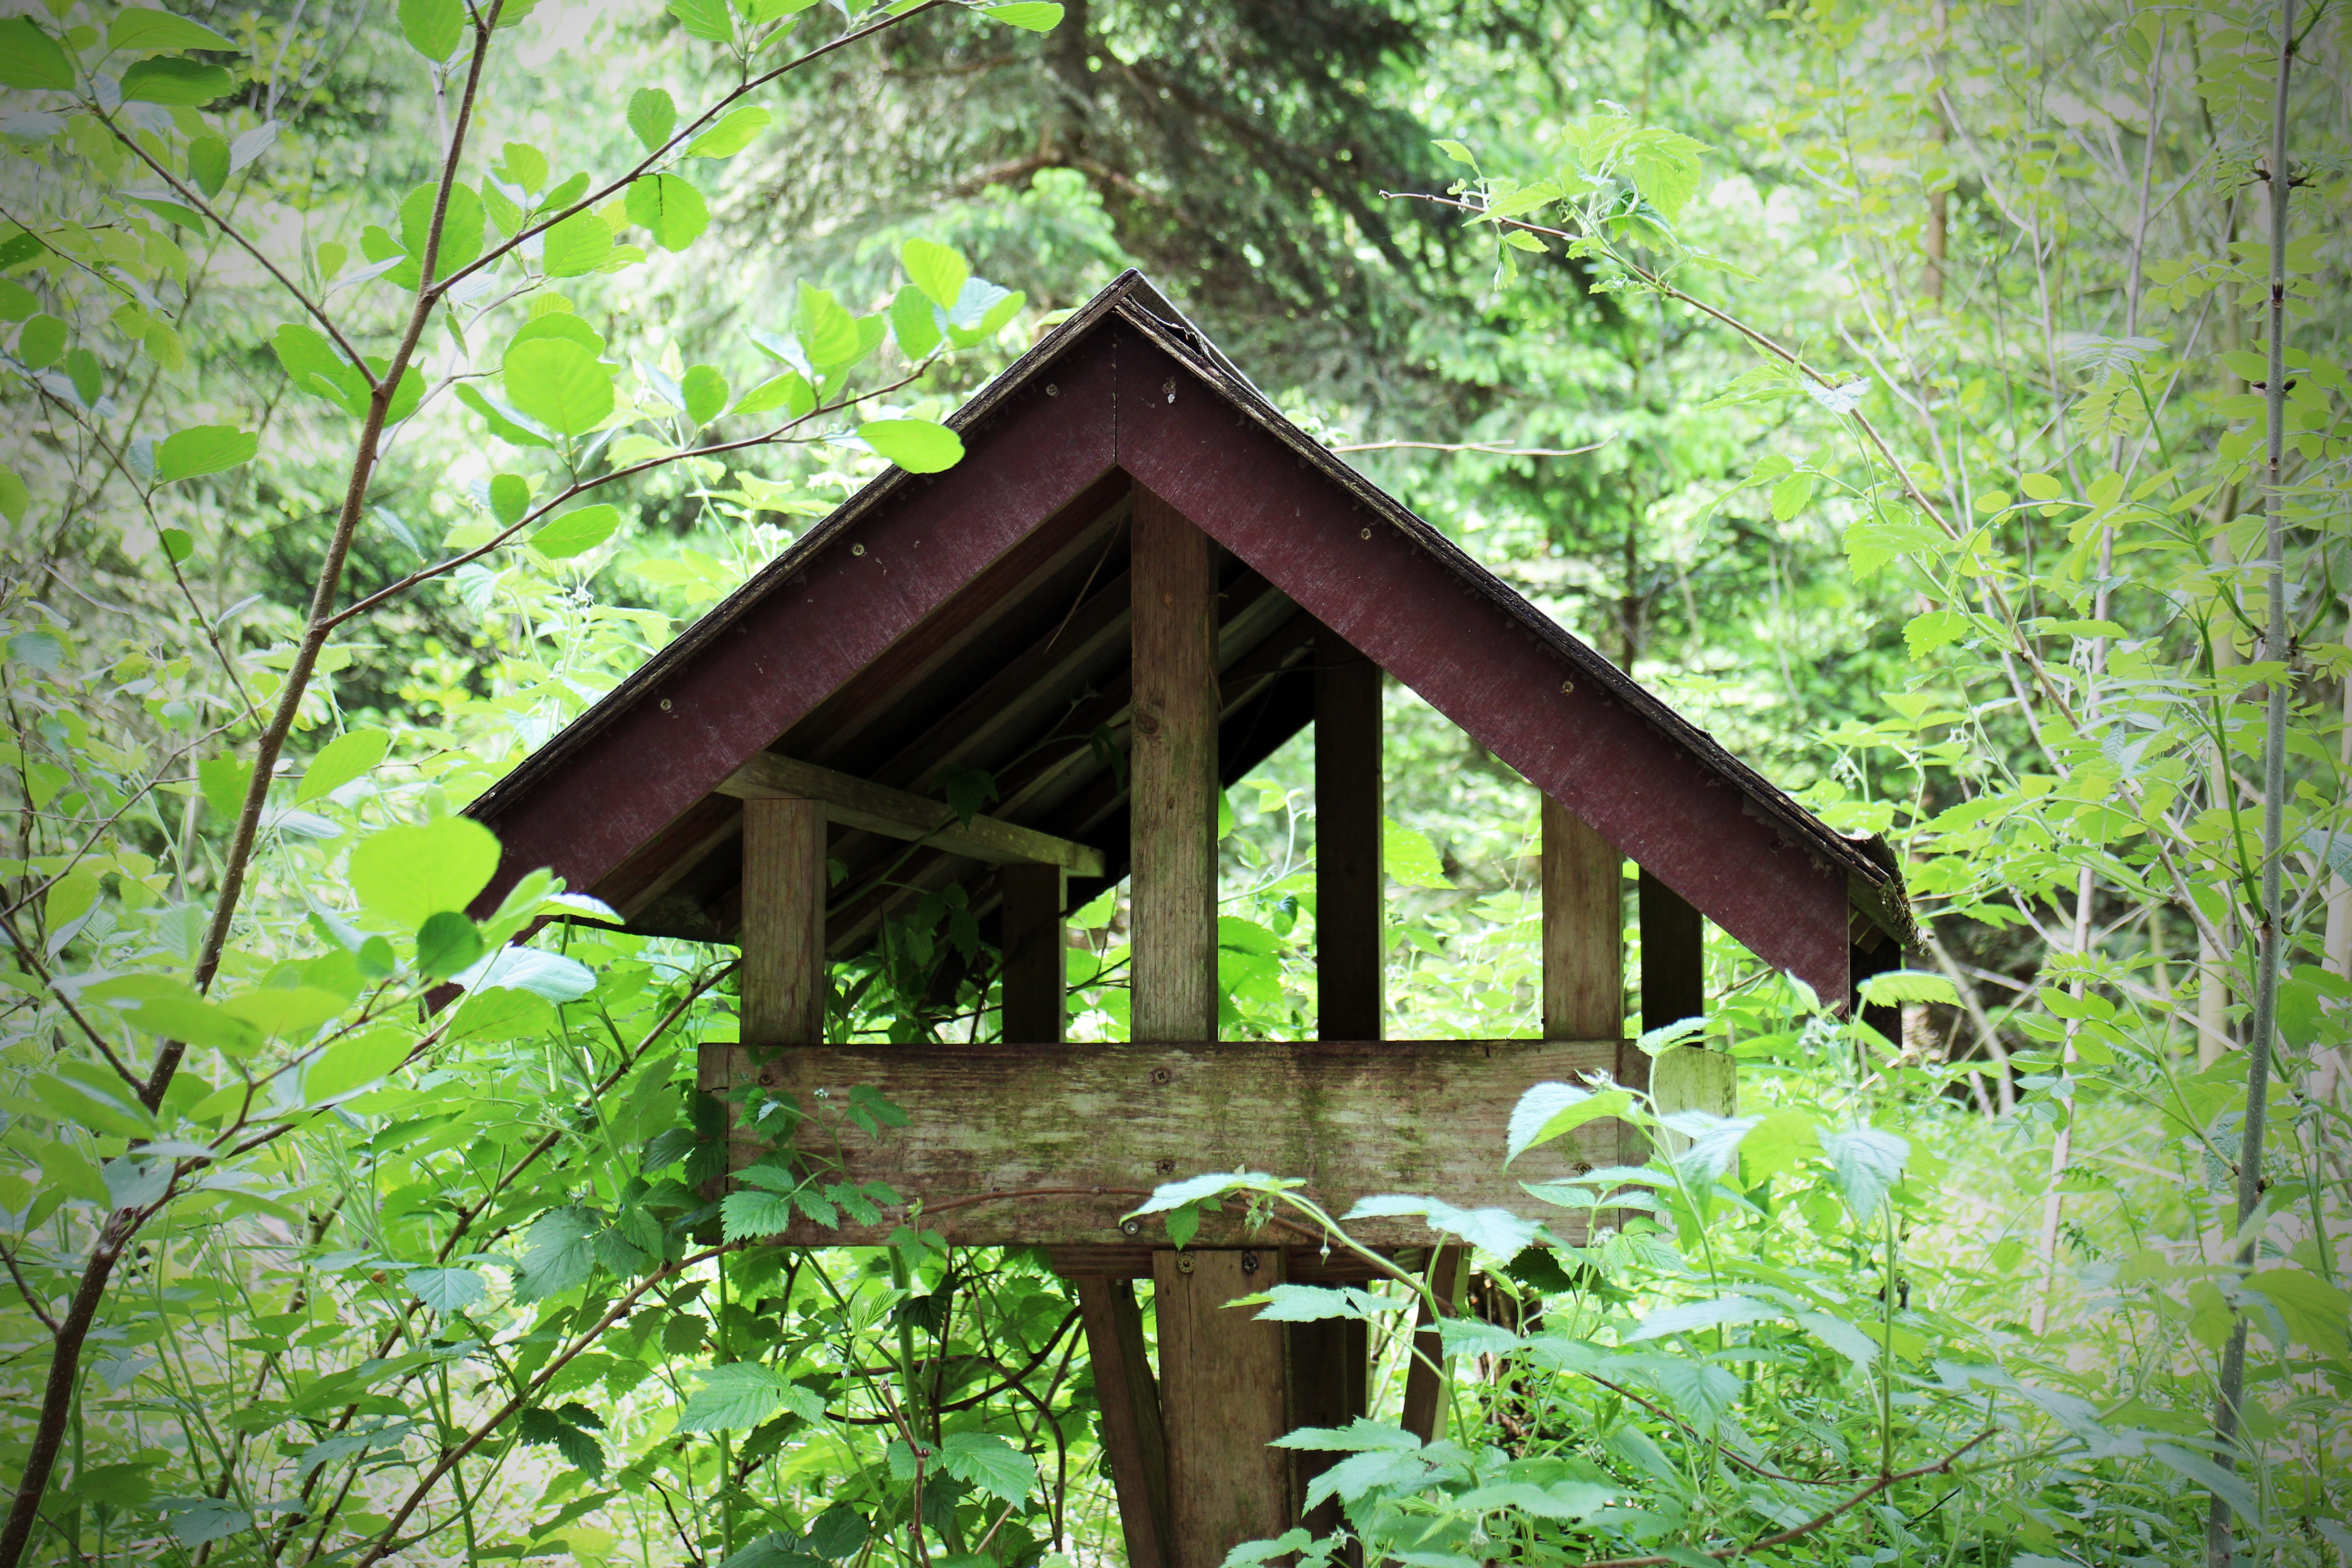
tree, nature, forest, bird, house, flower, hut, feed, green, jungle, cottage, botany, garden, birds, animals, rainforest, shrine, woodland, habitat, aviary, rural area, feeding place, natural environment, outdoor structure